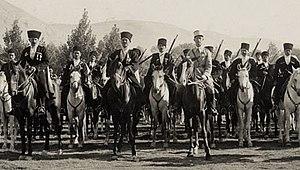
La Légion étrangère est un corps de l'Armée de terre française disposant d'un commandement particulier et comportant plusieurs spécialités : infanterie, cavalerie, génie et troupes aéroportées. La Légion est également indépendante du point de vue de son recrutement.
L' histoire de la cavalerie française est l'ensemble des faits historiques qui concernent ou impliquent l' « arme » de la cavalerie dans les armées françaises sous les divers régimes politiques et aux diverses périodes qui marquèrent l'histoire militaire de la France.
Philibert Collet, est un officier général français.